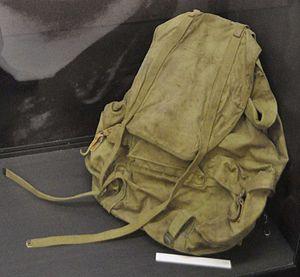
Détail du sac de voyage de Jack Kerouac. Exposition ""Sur la route deJack Kerouac
Jean-Louis Kérouac ou Jean-Louis Lebris de Kérouac dit Jack Kerouac [ ʒɑk keʁwak], né le 12 mars 1922 à Lowell dans le Massachusetts et mort le 21 octobre 1969 à St. Petersburg en Floride, est un écrivain et poète américain.